Women in Austria

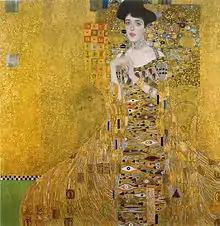
Adele Bloch-Bauer in "Portrait of Adele Bloch-Bauer I" by Gustav Klimt, 1907

The legal position of women in Austria has improved since the mid-1970s. With regard to women's rights, the priority in Austria is based on the equal treatment of both genders, rather than having equal rights only. Thus, Austrian women benefit from their government's attempt to compensate for gender-specific inequality of burdens. However, the concept of traditional roles, influenced by Roman Catholicism in Austria, is still prevalent within Austrian society.